Ariane Labed

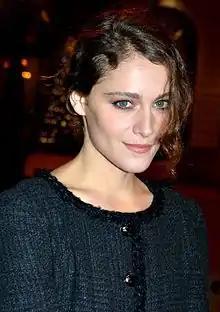
Labed in 2015

Ariane Labed (born 8 May 1984) is a French actress and film director. She is known for her feature film debut in "Attenberg", for which she won the Volpi Cup for Best Actress, and appearing in Helen Edmundson's film "Mary Magdalene" in 2018.